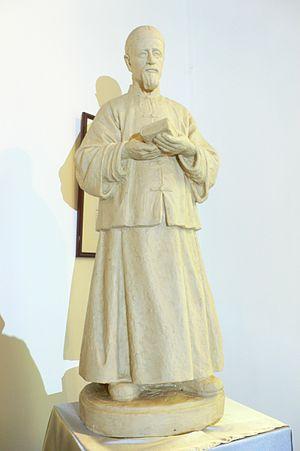
Cette liste de saints concerne les saints, bienheureux, et vénérables reconnus comme tels par l'Église catholique, ayant vécu au XXᵉ siècle. Sur cette période, l'Église a donné comme modèles évangéliques 152 saints et 2 038 bienheureux.
Yim Tin Tsai est une petite île au large de Sai Kung, à Hong Kong. Depuis 2013, au moins un habitant réside sur l'île après une longue période sans population permanente.
Joseph Freinadametz est un prêtre autrichien, missionnaire de la Société du Verbe-Divin qui œuvra en Chine, jusqu'à sa mort.